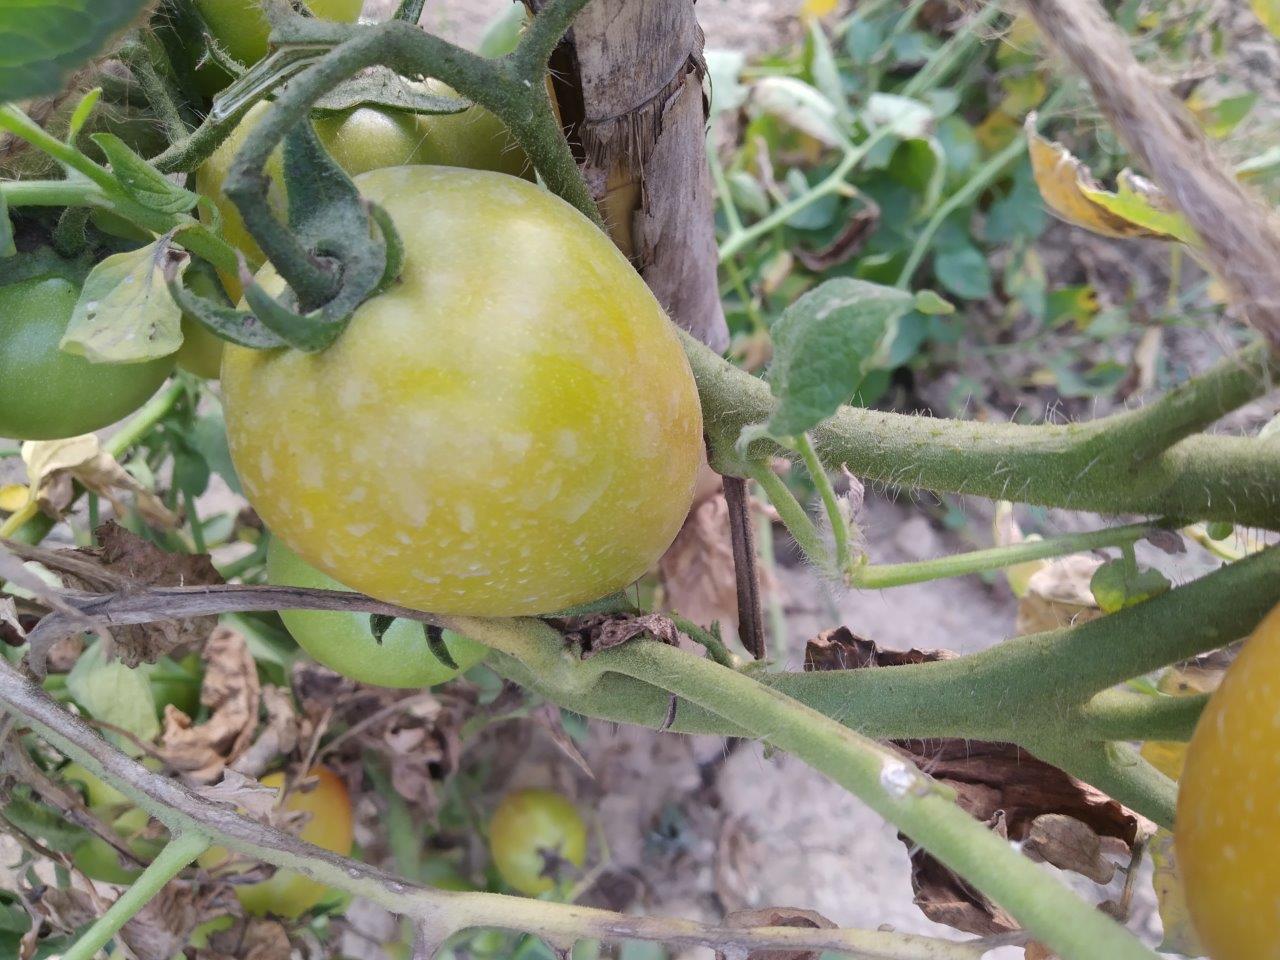
Maturity: Immature